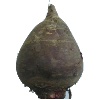
Label: beetroot